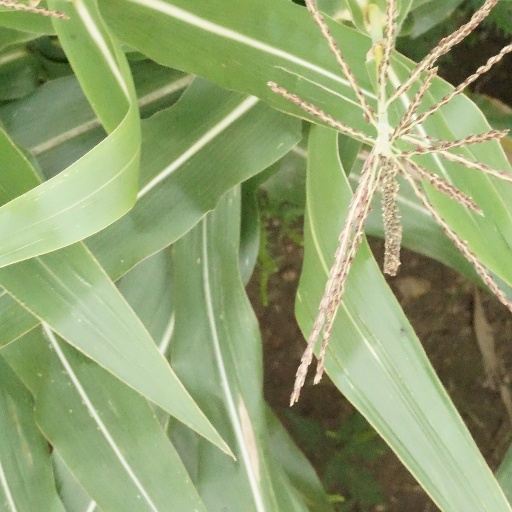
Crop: maize; corn